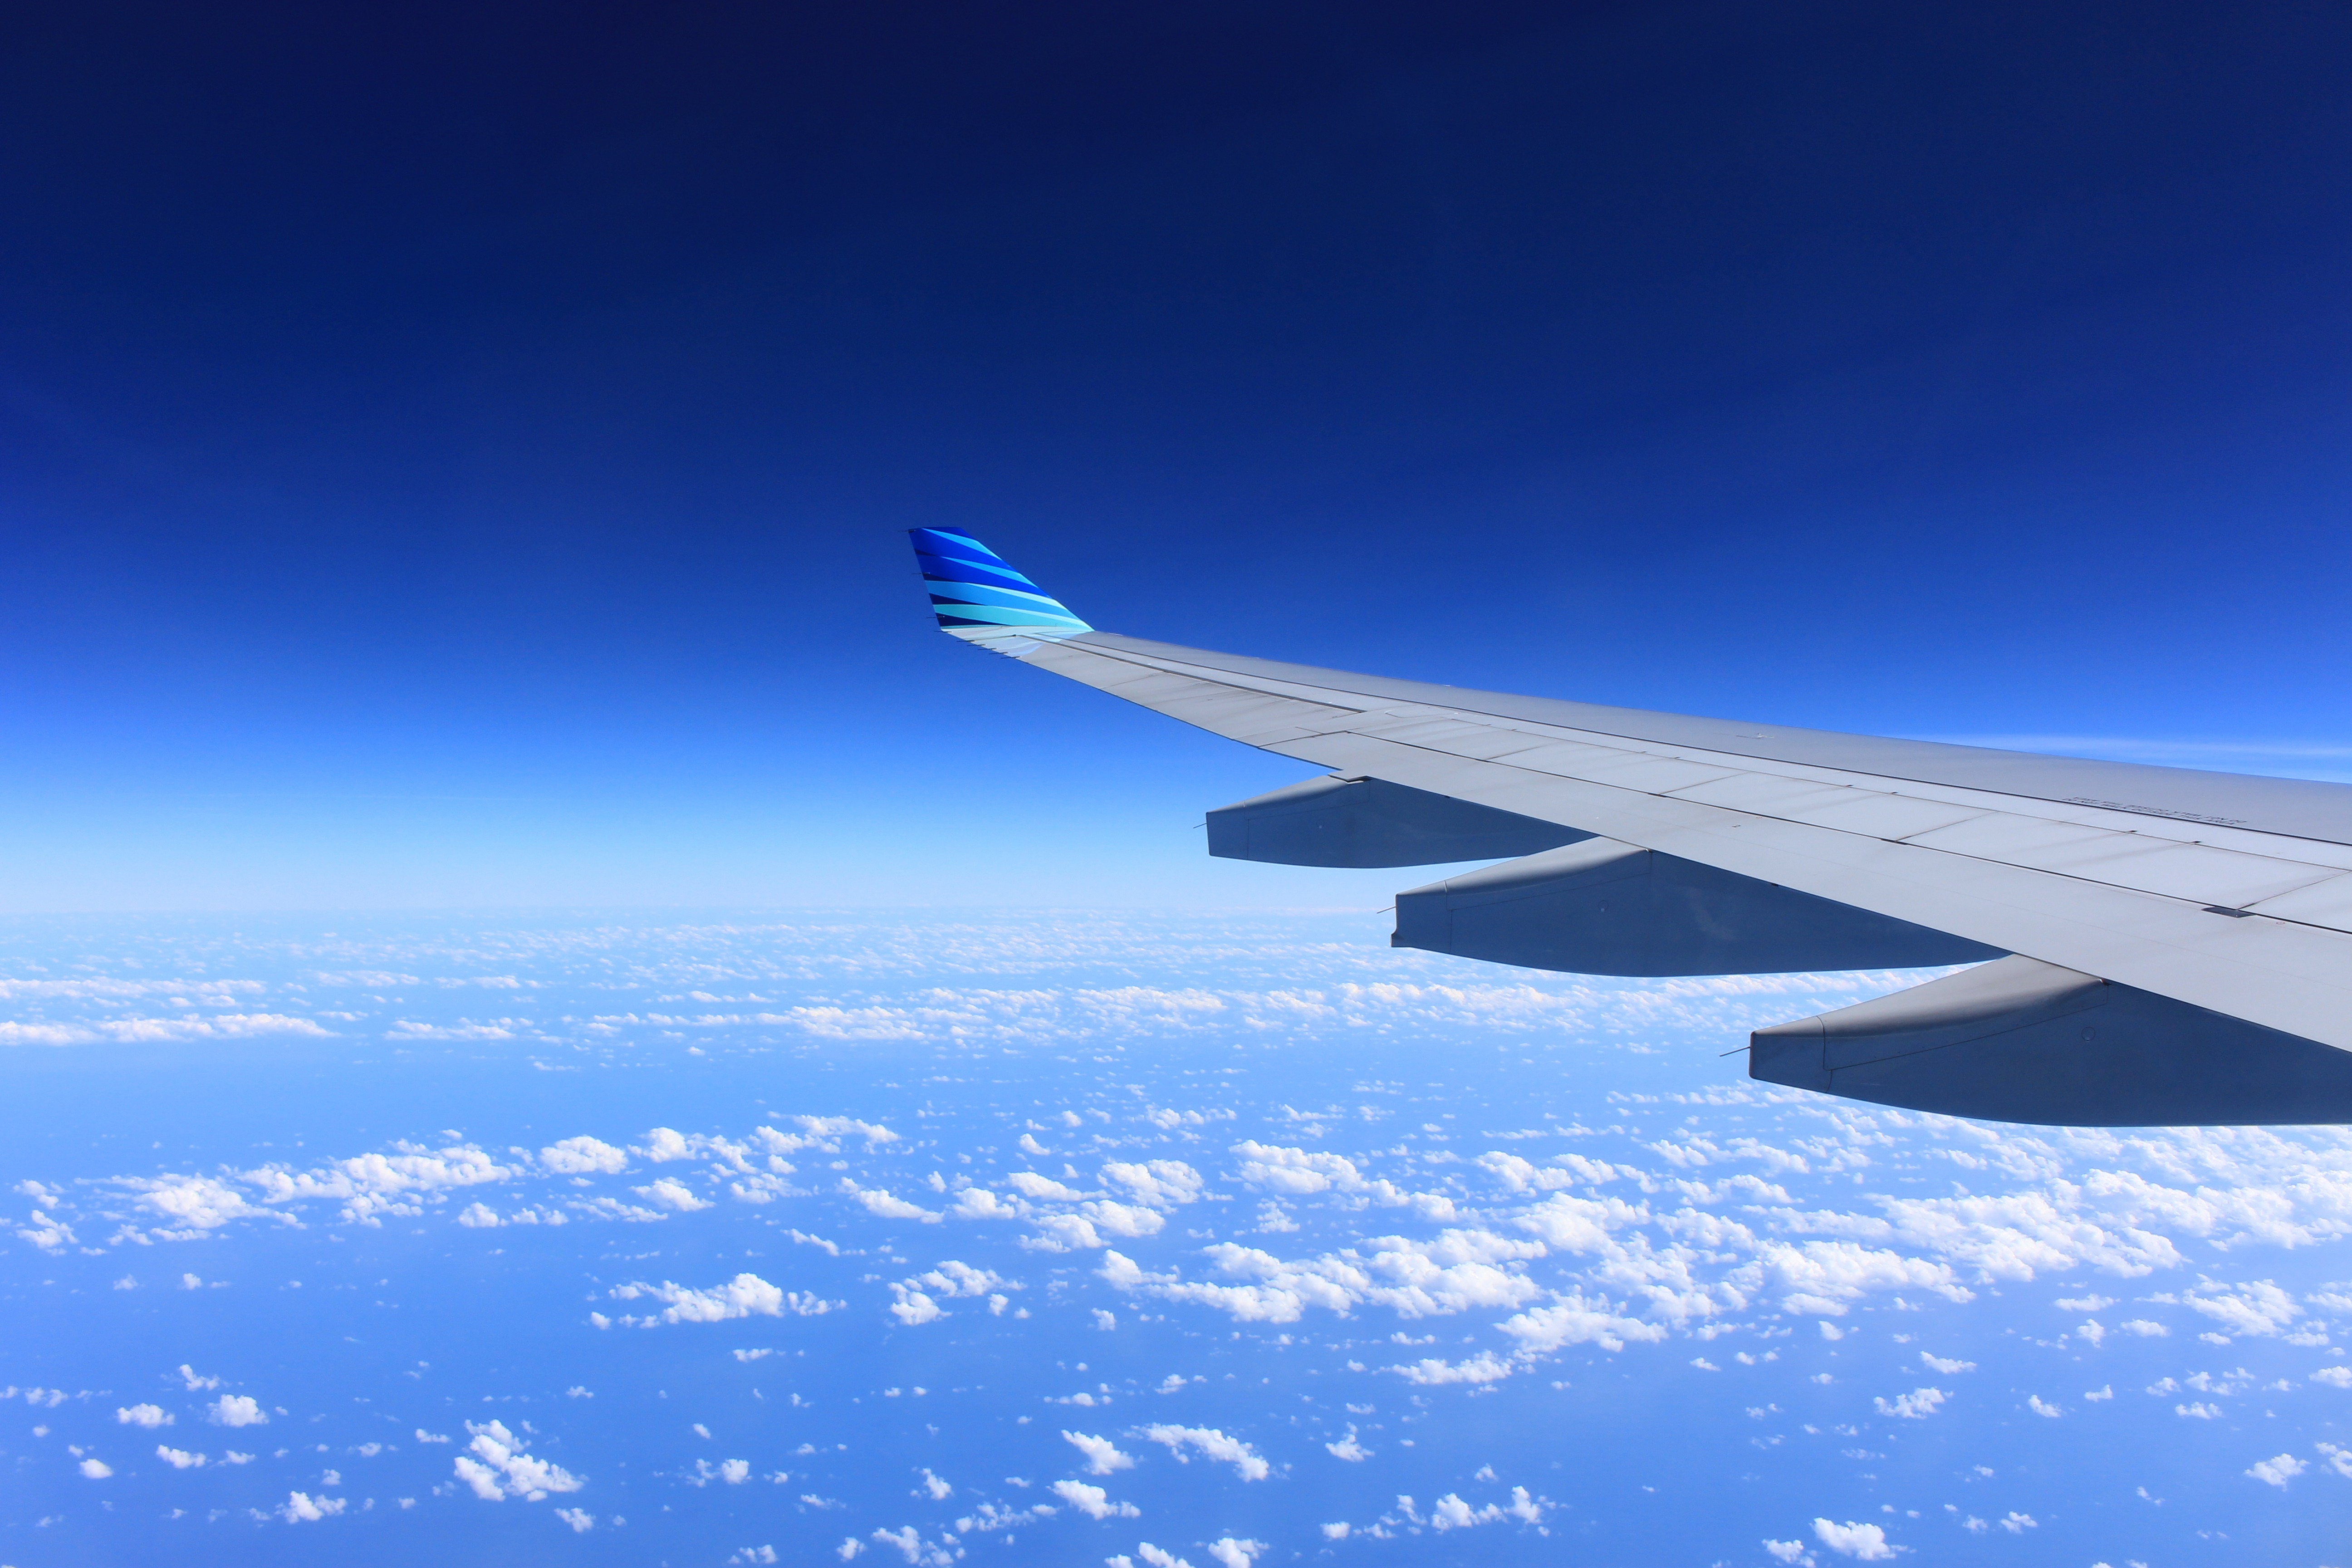
horizon, wing, sky, atmosphere, flying, airplane, plane, aircraft, vehicle, airline, aviation, flight, blue, clouds, airplanes, airliner, jet aircraft, air travel, atmosphere of earth